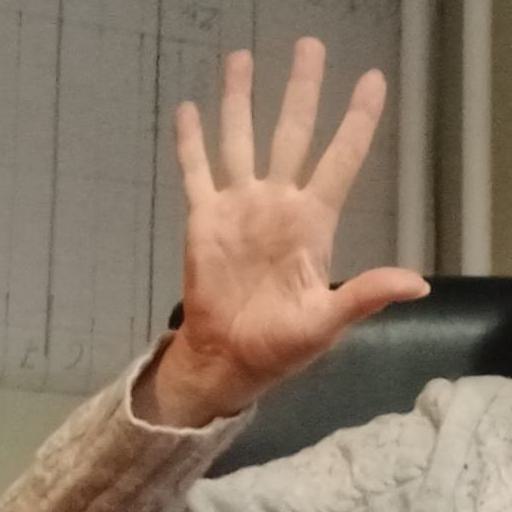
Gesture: palm